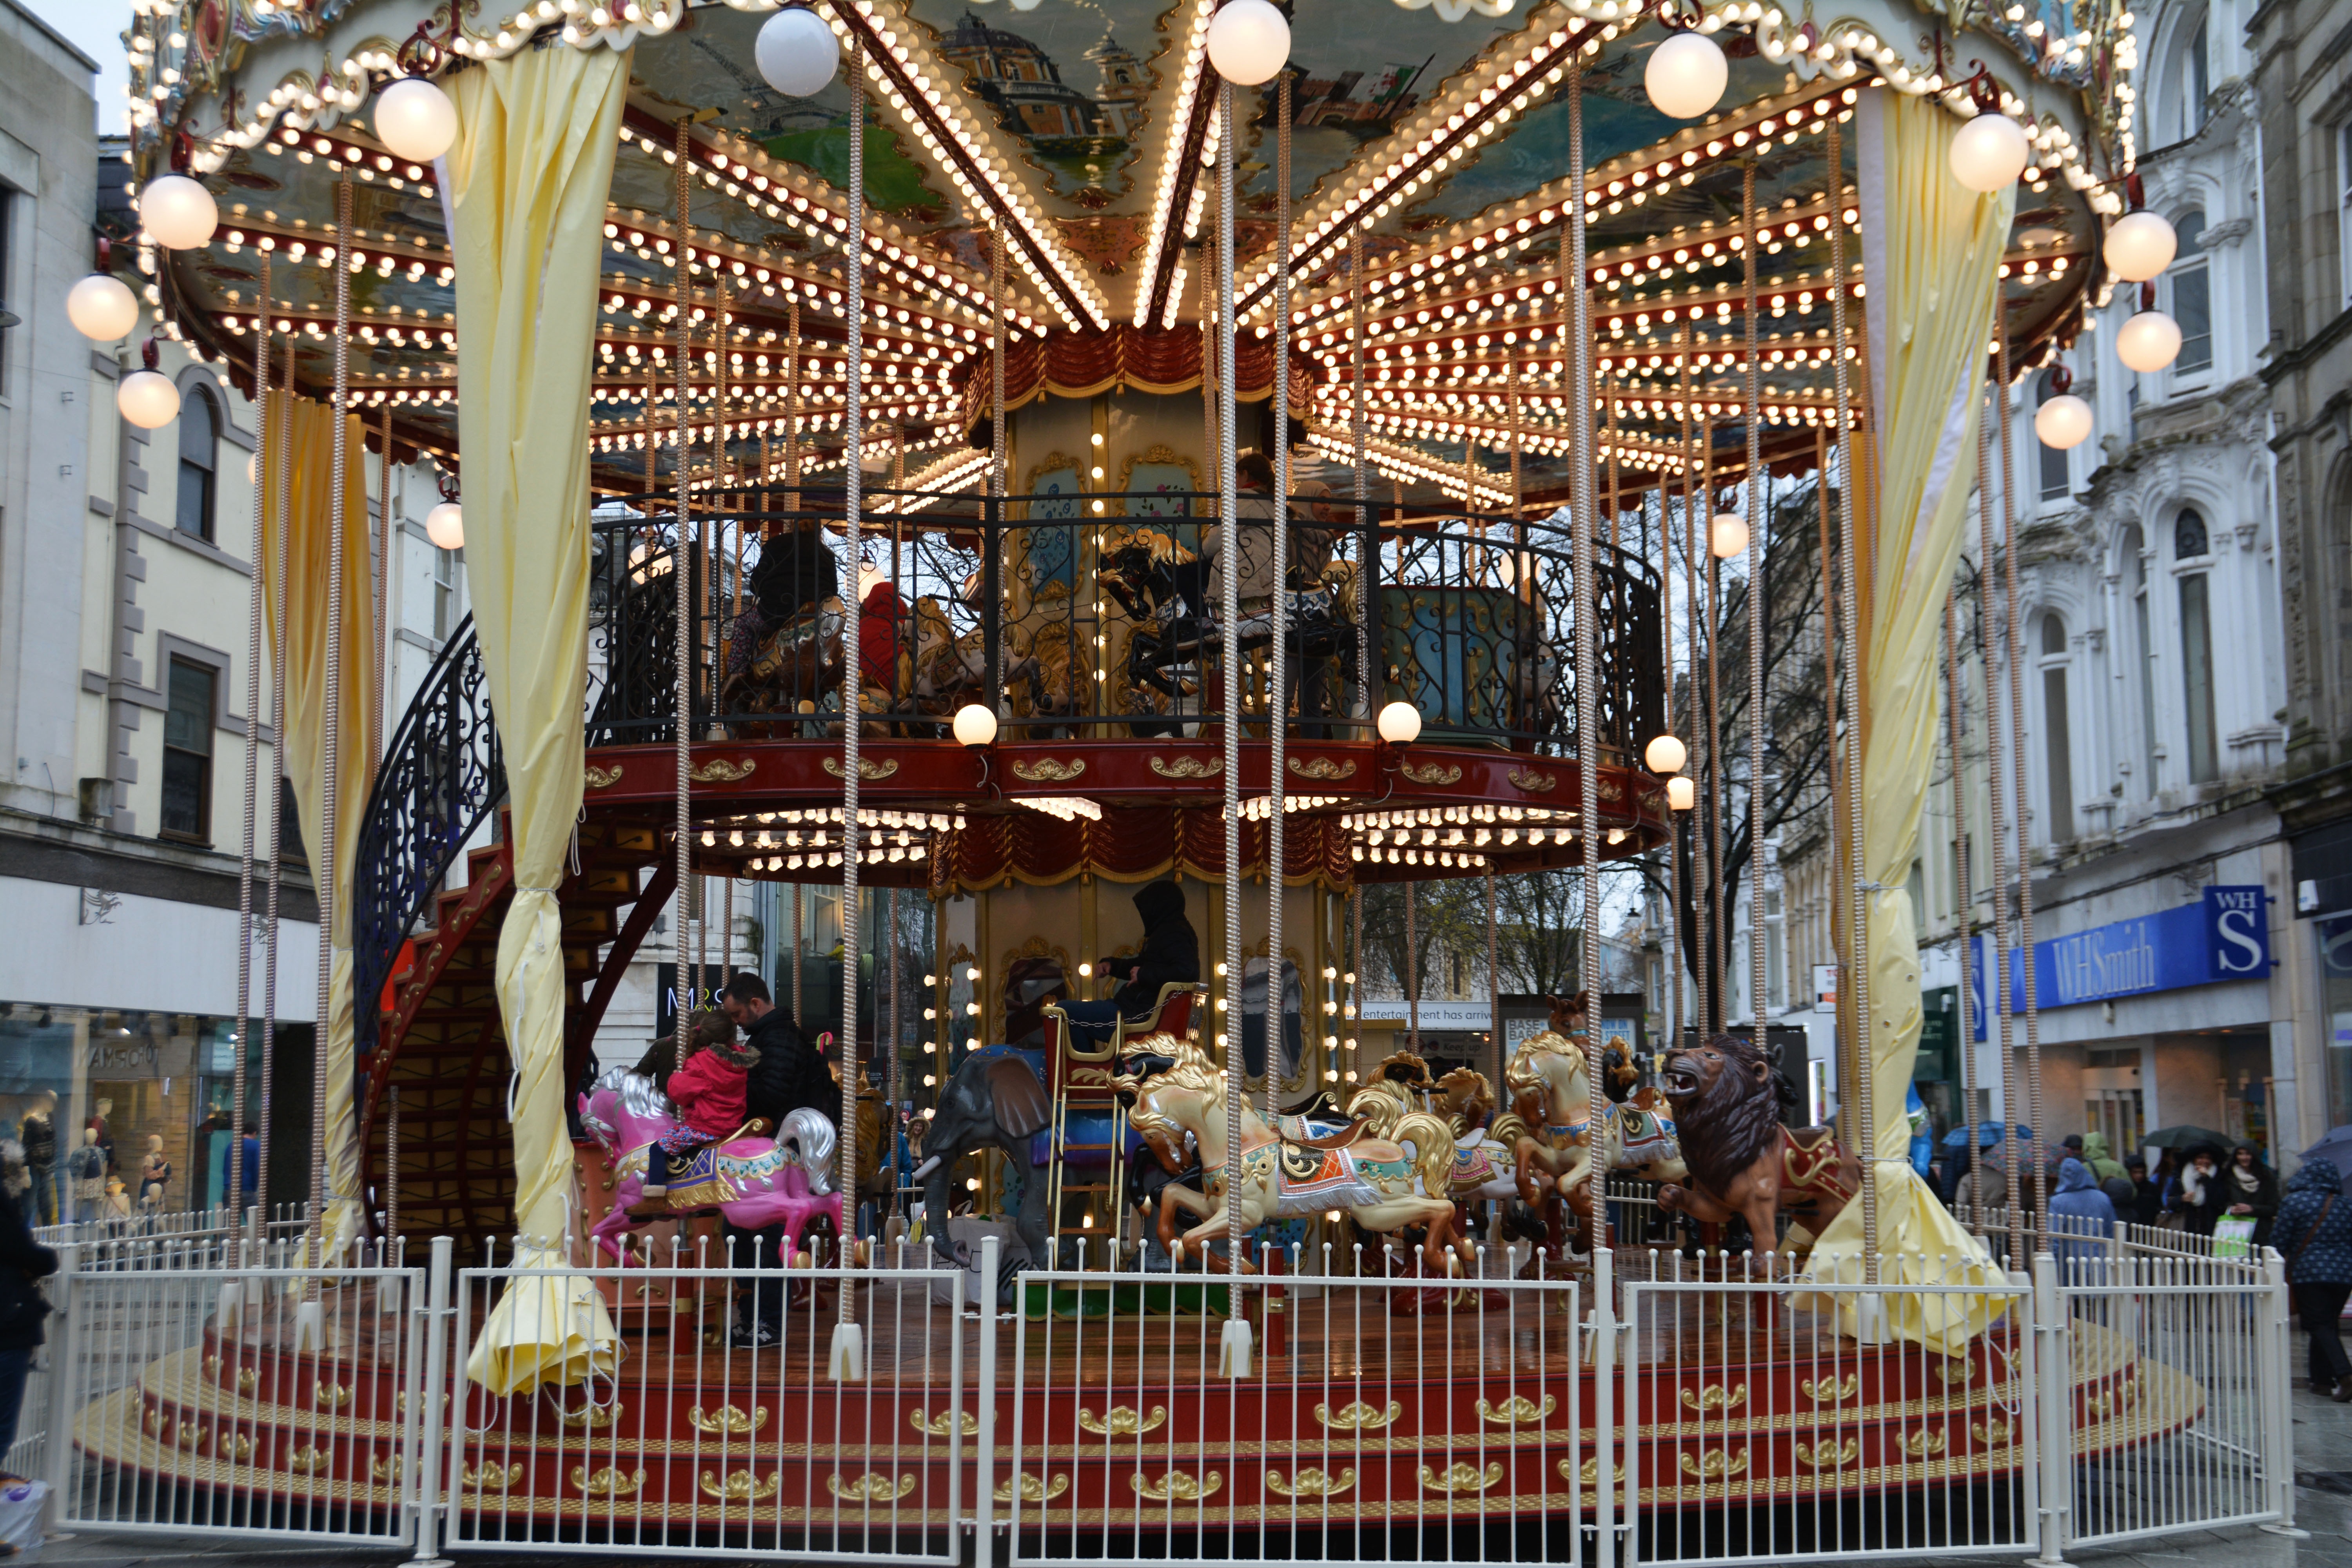
people, wheel, play, round, recreation, carnival, amusement park, horse, park, holiday, ride, carousel, spinning, attraction, colorful, movement, leisure, childhood, roundabout, fairground, festival, children, fun, happy, happiness, joy, circus, amusement, funfair, spin, fair, entertainment, pleasure, merry, merry go round, rotate, amusement ride, outdoor recreation, nonbuilding structure